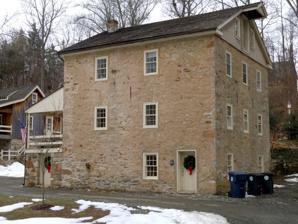
Building: Clinger-Moses Mill Complex
Country: United States of America
Year built: 1801
Historic building in Pennsylvania, US United States historic place Clinger-Moses Mill Complex U.S. National Register of Historic Places Clinger-Moses Mill Complex, February 2011 Show map of Pennsylvania Show map of the United States Location South of Chester Springs on Pine Creek Lane, West Pikeland Township, Pennsylvania Coordinates 40°04′58″N 75°36′49″W / 40.08278°N 75.61361°W / 40.08278; -75.61361 Area 9.4 acres (3.8 ha) Built 1764, 1801, 1860 NRHP reference No. 80003454 Added to NRHP July 17, 1980 Clinger-Moses Mill Complex , also known as Clement's Mill, is a historic mill complex located in West Pikeland Township , Chester County, Pennsylvania .  The property includes the site of two mills, a stone dam, a mill house, stone bank barn , and outbuildings.   A former three-story grist mill built in 1860 has been converted to residential use. There is a four-story, three bay by three bay, fieldstone mill building.  A five-bay, frame house has been built on the foundations of a former saw mill . The main house was built in 1801, and is a 2 1/2-story, fieldstone dwelling with a gable roof and two-story rear wing. It was added to the National Register of Historic Places in 1980. References